Battle of Sorauren

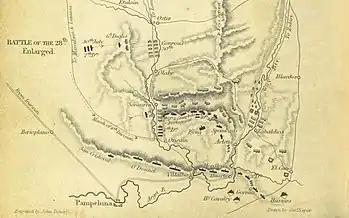
A map of the battle

The main French column of about 40,000 men under Clausel and Reille marched to attack Sorauren. On the 27July the heavily outnumbered British forces there were drawn up on the Oricain Ridge. Wellesley made a dramatic ride along the ridge in front of the cheering British and Portuguese troops and Soult postponed the attack until the next day. By the time the French attack was launched, reinforcements had arrived, bringing the total allied force to about 24,000 men.